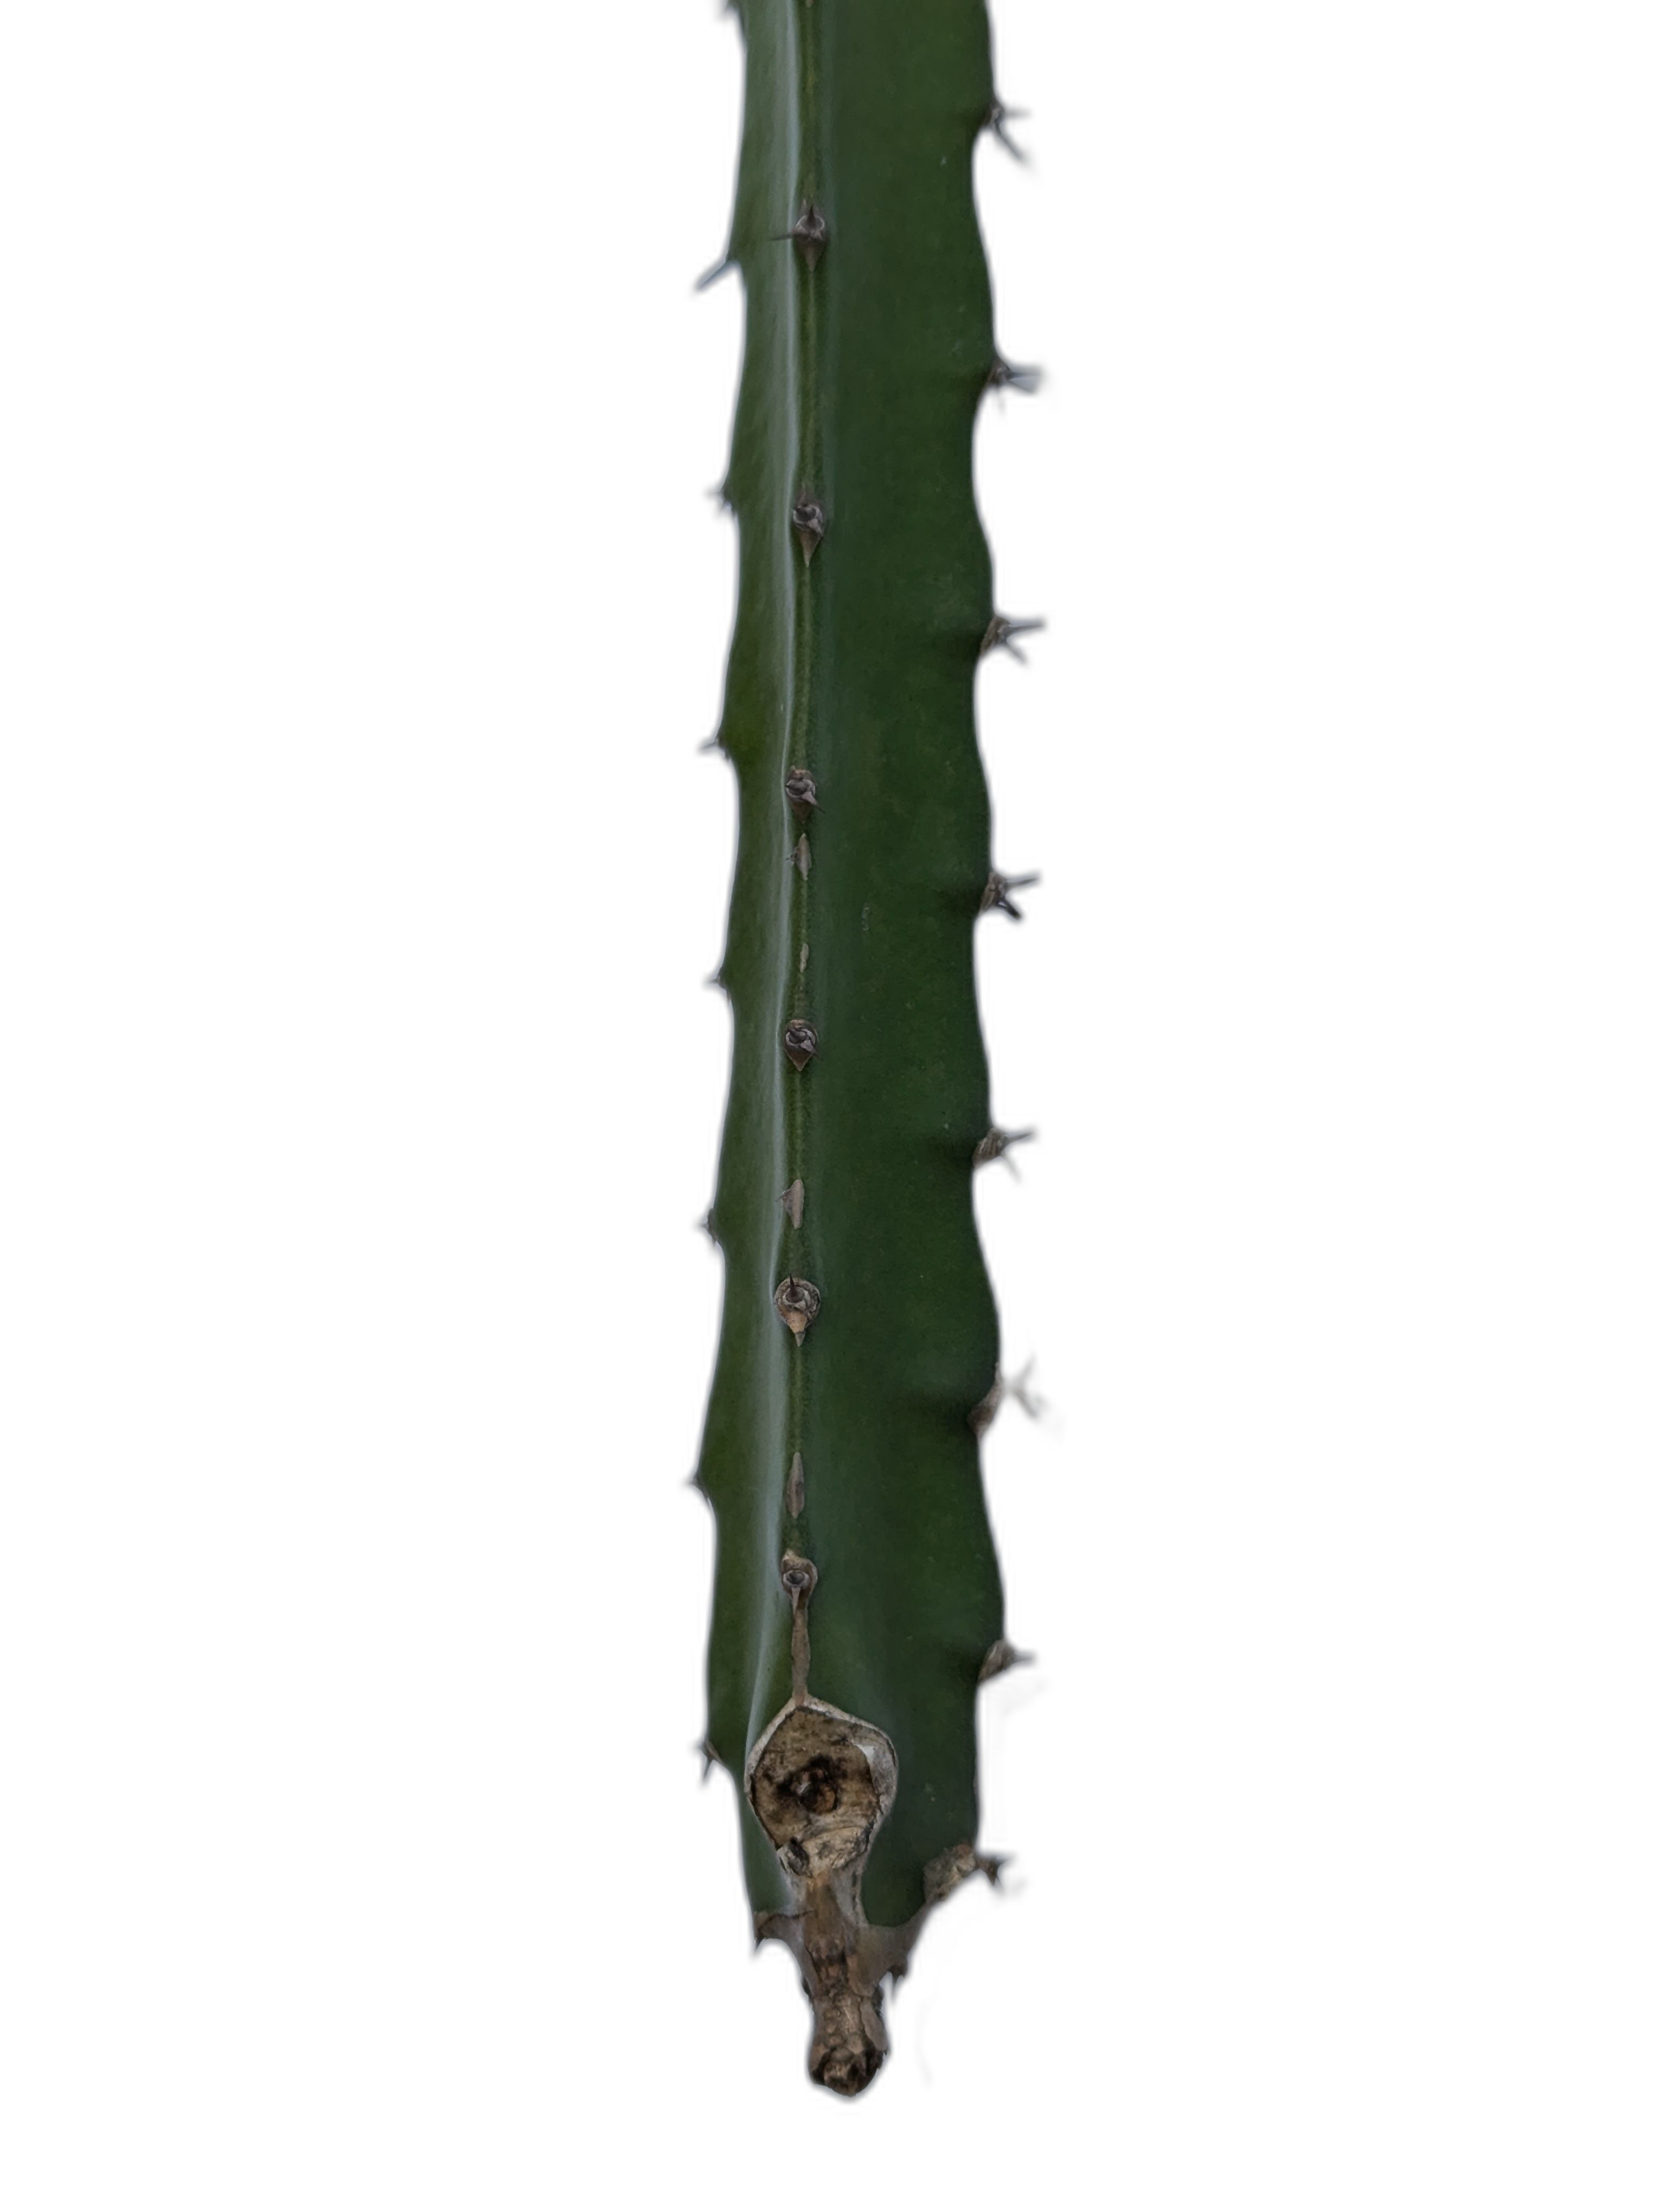
Label: Good leaf